Gymshark

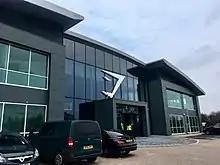
Gymshark headquarters in Blythe Valley Park

Gymshark's headquarters is at Blythe Valley Park in Solihull, West Midlands, Gymshark also has an office in London, and a North American office in Denver. Gymshark opened its first store on Regent Street in London on 29 October 2022.